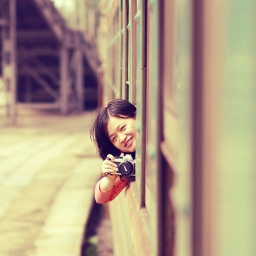
It's a train running around wuhan every day, taking the railway stuff for work and home.